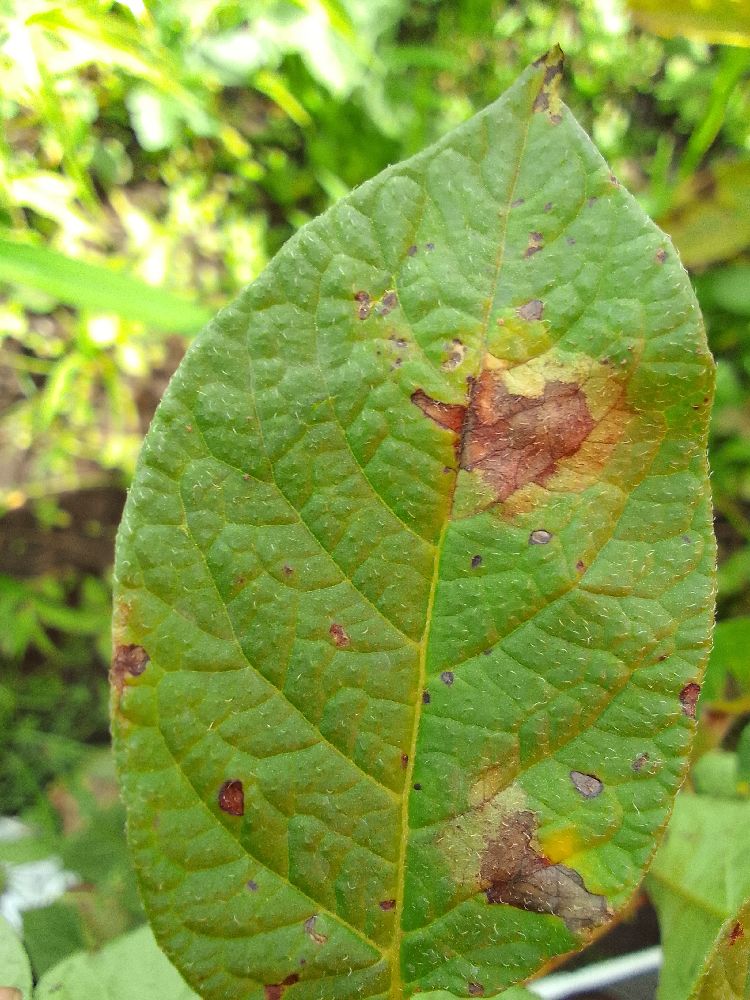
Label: Late blight